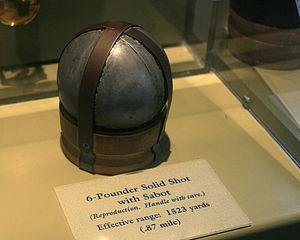
L'Artillerie de campagne durant la Guerre de Sécession couvre le domaine des pièces d'artillerie, de leurs équipements, de leur mise en œuvre et des tactiques utilisées durant la Guerre de Sécession. L'artillerie de campagne est entendue comme celle ayant pour objet de soutenir l'infanterie et la cavalerie sur le champ de bataille. Cet article ne couvre pas le domaine de l'artillerie de siège, l'artillerie statique placée dans des fortifications, ni l'artillerie côtière. Elle ne comprend pas non plus les armes de petit calibre, artillerie spécialisée, que l'on retrouvera dans les articles sur les armes de l'infanterie.